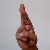
The image shows a hand gesture representing the letter 'R' in Indian Sign Language.